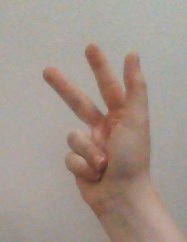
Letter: al